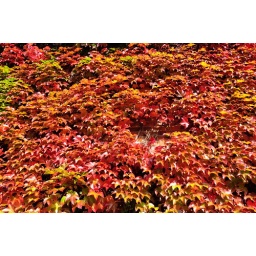
A closeup of some of the leaves covering the building by the river @ Snape.